Marseille-Saint-Charles station

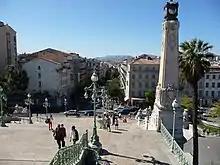
Saint-Charles grand staircase towards the city centre

Marseille-Saint-Charles was once a key stage on the sea voyage to Africa, the Middle East, and the Far East, before the popularisation of flying. The station, originally isolated from the city, was equipped with a grand staircase, envisioned by Eugène Senès. His proposal was approved by the municipality on 3 July 1911, but delayed by World War I. Construction work started on 17 July 1923; the grand staircase was opened on 22 December 1925, before being formally inaugurated by President Gaston Doumergue on 24 April 1927. It is bordered by statues inspired by all the distant locations to which people sailed from Marseille's port.